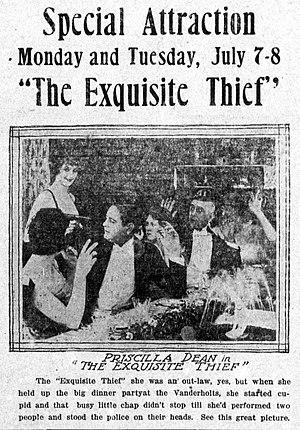
The Exquisite Thief est un film muet américain réalisé par Tod Browning et sorti en 1919.